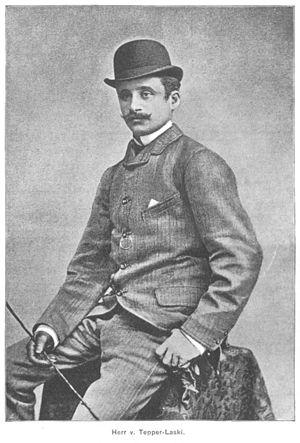
Kurt von Tepper-Laski était un officier, écrivain, sportif, journaliste et militant pacifiste allemand.